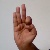
The image shows a hand gesture representing the letter 'F' in Indian Sign Language.